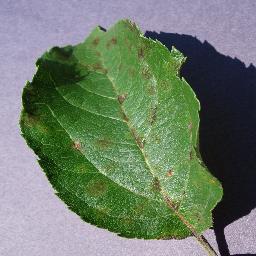
Label: Apple___Apple_scab